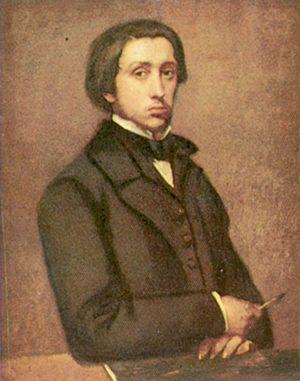
Ménil-Hubert-en-Exmes est une commune française, située dans le département de l'Orne en région Normandie, peuplée de 111 habitants.